Superstars (British TV programme)

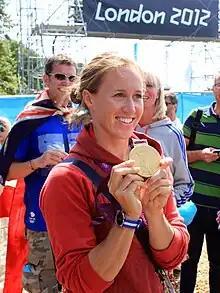
Helen Glover won the British Women's National Superstars Championship during the "2012 Olympic Superstars" edition of the show.

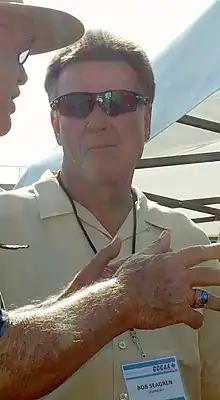
Bob Seagren won the inaugural World Superstars Championship at Callaway Gardens in Georgia in 1977

"The Superstars" was first broadcast by ABC Sports as a two-hour special in 1973. Bob Seagren, an Olympic pole vault gold medalist, was the first winner. The U.S. version grew to encompass women, entire sporting teams, and celebrities running from 1973 until 2003. It was briefly revived in 2009.